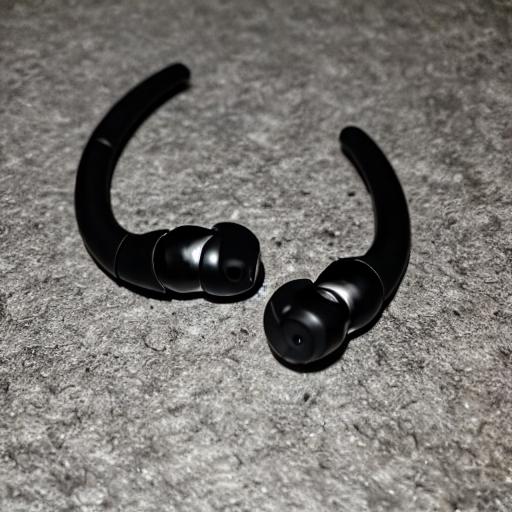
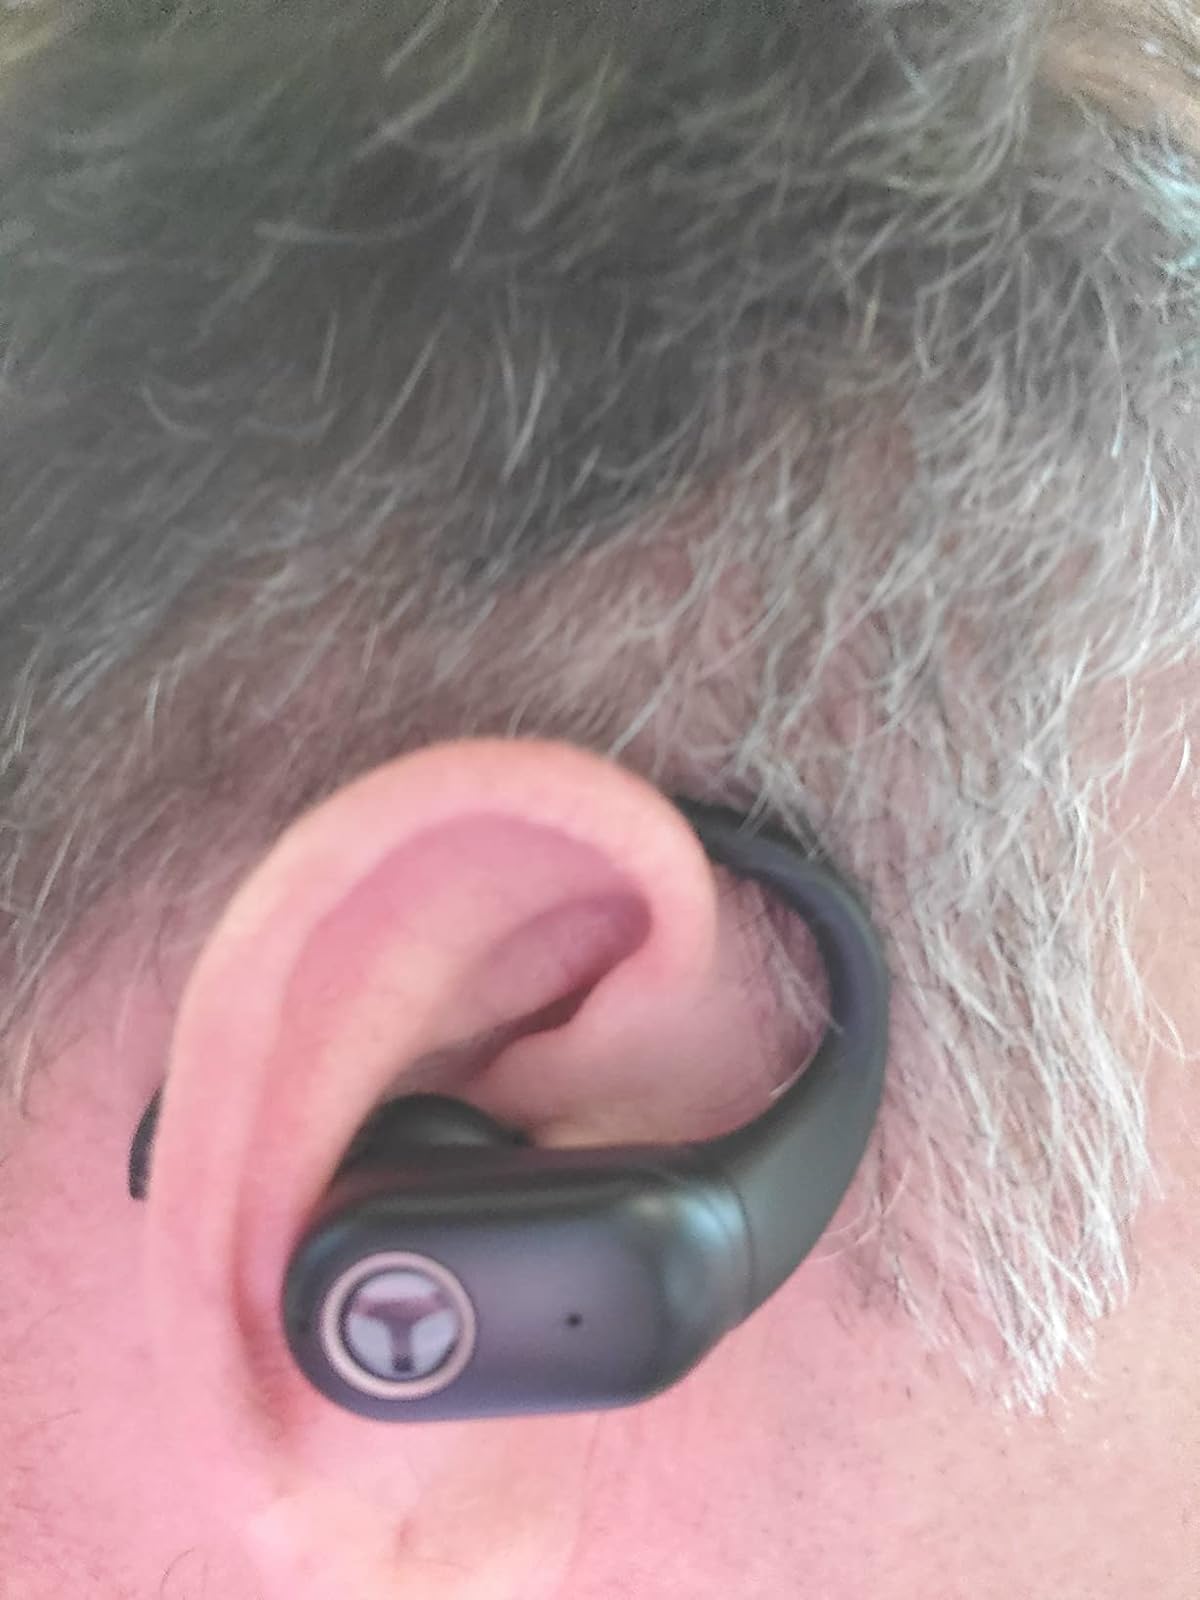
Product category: earbuds
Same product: no